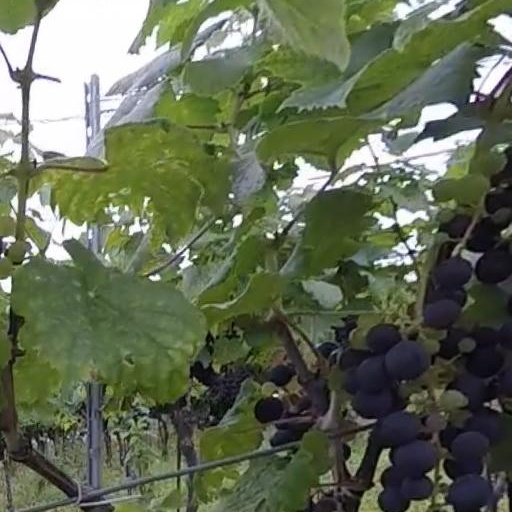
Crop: grape